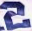
Number: 2